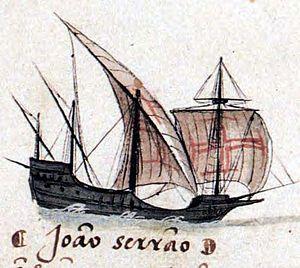
João Rodrigues Serrão également connu sous le nom de Juan Serrano est un marin et explorateur portugais de la fin du XVᵉ siècle et du début du XVIᵉ siècle, à l'époque des Grandes découvertes. Il prit part au voyage de circumnavigation de Magellan.
La houlque est un type de voilier médiéval du Nord de l'Europe, qui a précédé les caraques et caravelles.